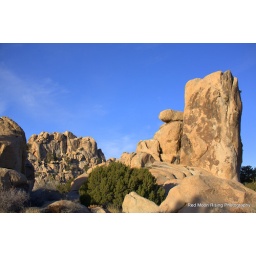
Rock formations in Joshua Tree National Park with pine tree growing alongside.